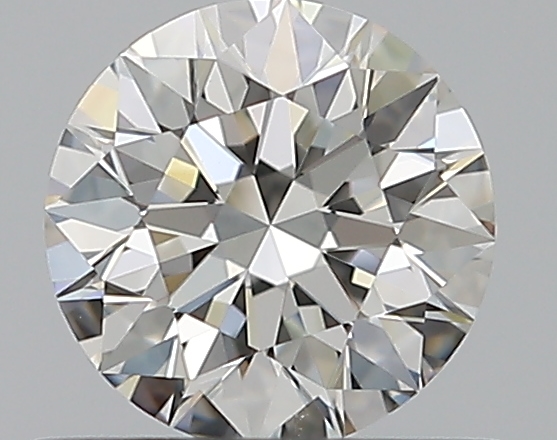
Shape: round
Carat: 0.53
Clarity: VVS2
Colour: H
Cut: EX
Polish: EX
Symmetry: EX
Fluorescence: F
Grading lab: GIA
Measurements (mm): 5.14 x 5.17 x 3.23